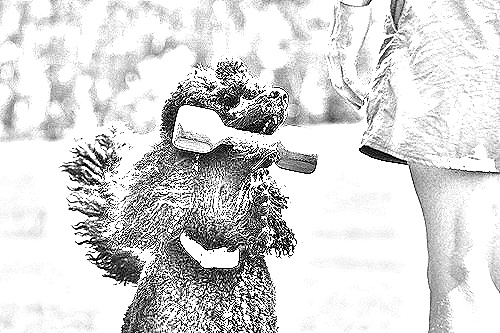
Portrait style: Sketch Portrait